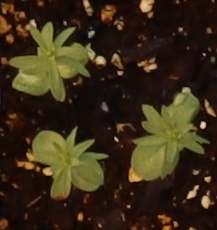
Label: Flax